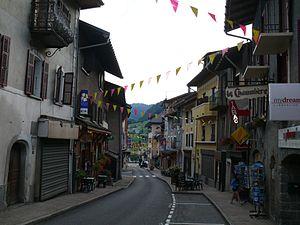
La rue du Mont-Blanc à Flumet (Savoie, Rhône-Alpes, France).
Flumet est une commune française située dans le département de la Savoie, en région Auvergne-Rhône-Alpes. Le territoire communal accueille une station de sports d'hiver, Flumet - Saint-Nicolas-la-Chapelle.